Banten Sultanate

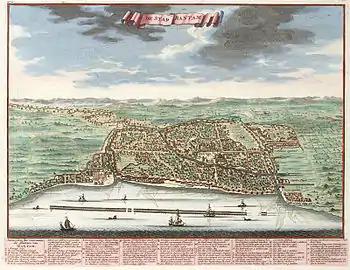
"De Stad Bantam", engraving by François Valentijn, Amsterdam, 1726

The youthful Prince Surya, who ruled as Sultan Ageng, inherited the kingdom from his grandfather in a rather favourable condition; united, prosperous and well respected. He chose his close friend Kyai Mangunjaya to be his prime minister. During his reign the Banten and Mataram Sultanates were involved in rivalry to dominate the region, while Cirebon stuck in the middle. Although Cirebon had never been attacked by Mataram, since 1619 Cirebon had been practically held under Mataram influences and behaved as the latter's vassal. The Sultan of Mataram tried once again to impose his suzerainty, albeit this time indirectly: he proposed his son the heir apparent be betrothed to Ageng's daughter, while actually intending her as a royal hostage. The proposal was declined by the Sultan of Banten.